Bar Royal Palace

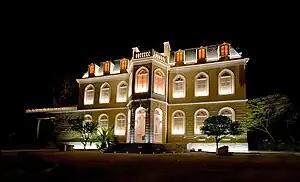
Bar Royal Palace

Bar Royal Palace is a (former) royal summer residence in Bar, Montenegro. The palace was constructed by king Nikola I Petrović-Njegoš in 1885, and was a gift to his daughter Princess Zorka and his son-in-law, Prince Petar Karađorđević. The complex includes the large and the small palace, a chapel, houses for the guards and a winter garden. A spacious ballroom was added in 1910.